Arewa House

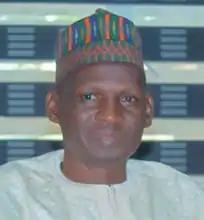
Dr. Shu'aibu Shehu Aliyu, director

The history of Arewa House as a center for research and historical documentation goes back to 1970, when the History of Northern Nigerian Committee was given the responsibility of writing a book on the history of northern Nigeria. This was after the dissolution of the three regional governments in the country and the creation of twelve states, which also led to the establishment of the Joint Interim Common Services Agency (ICSA) to oversee the joint assets and liabilities of the six newly created northern states. It was in this respect that the residence of the late premier of the Northern region, Sir Ahmadu Bello Sardauna, was formally approved to serve as an office for this project, with the name "Arewa House".